Franco-Mongol alliance

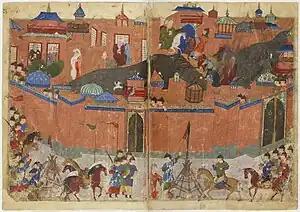
Mongol attack on Baghdad (1258)

The Abbasid Caliphate, founded by Abu al-‘Abbās ‘Abdu'llāh ibn Muhammad as-Saffāḥ, the great-great-grandson of Muhammad's uncle Abbas, in 749, had ruled northeastern Africa, Arabia, and the Near East, even though their rule had by 1258 shrunk to only southern and central Iraq. The Abbasids' seat of power for almost 500 years was Baghdad, a city considered to be the jewel of Islam and one of the largest and most powerful cities in the world. But under attack from the Mongols, the city fell on . When Hulagu conquered the city, his army was allowed to pillage the city for a full week, in a calculated act designed to show the consequences of resisting Mongol power. The Christians of Baghdad were also spared, at the behest of Doquz Khatun.